ML 3-inch mortar

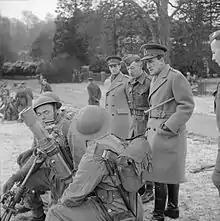
Lieutenant General Sir Bernard Paget, C-in-C Home Forces, inspecting a 3-inch mortar crew, 9 January 1943.

Based on their experience in the First World War, the British infantry sought some sort of artillery for close support. The initial plan was for special batteries of artillery, but the cost was prohibitive and the mortar was accepted instead.